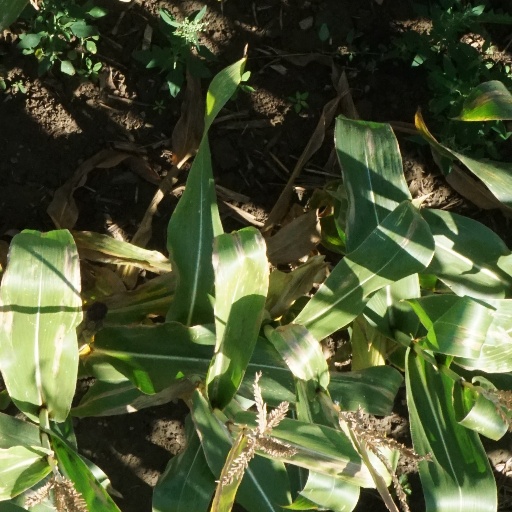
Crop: maize; corn